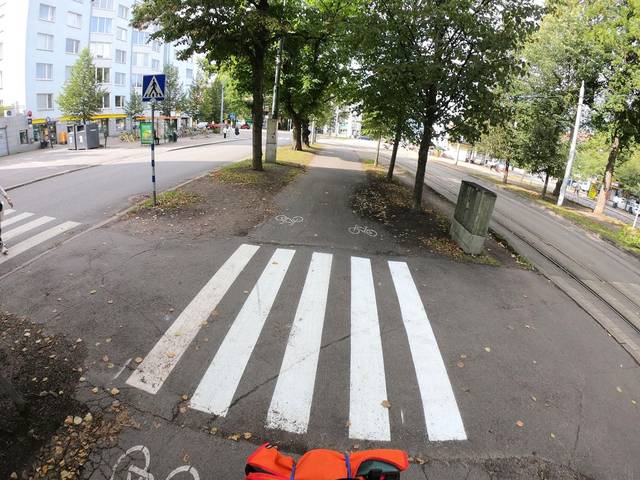
Region: Finland
Coordinates: 60.198, 24.877